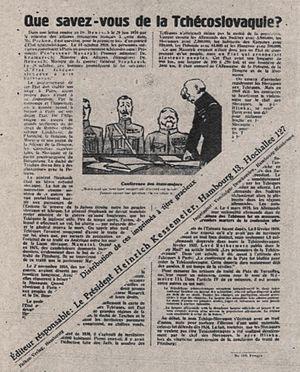
""Fac-similé d'un tract édité à Hambourg et distribué gratuitement dans les rues de Paris avec le concours de la 5e colonne en France""."
Le Deutscher Fichte-Bund est une organisation nationaliste allemande active entre la fin du Deuxième Reich et celle du Troisième Reich.